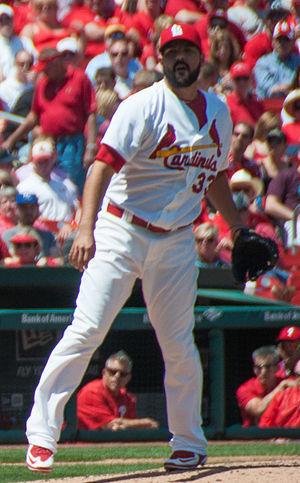
Carlos Manuel Villanueva Paulino est un lanceur droitier de baseball.